Chinese People's Political Consultative Conference

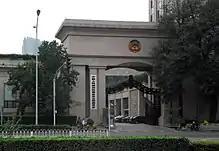
Building of the National Committee of the Chinese People's Political Consultative Conference

The National Committee of CPPCC is the national-level organization that represents the CPPCC nationally and is composed of deputies from various sectors of society. Deputies of the National Committee are elected for five-year terms, though this can be extended in exceptional circumstances by a two-thirds majority vote of all deputies of the Standing Committee.